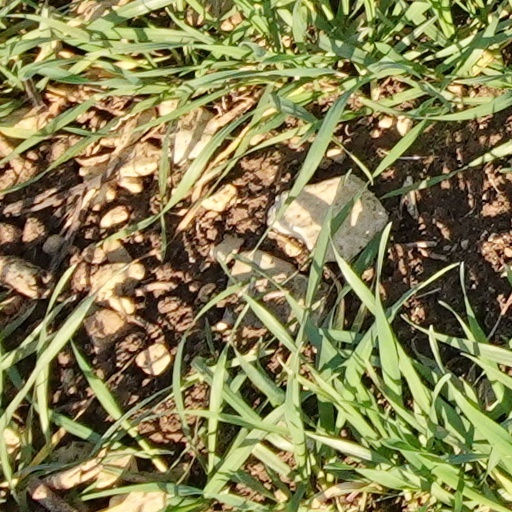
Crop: wheat